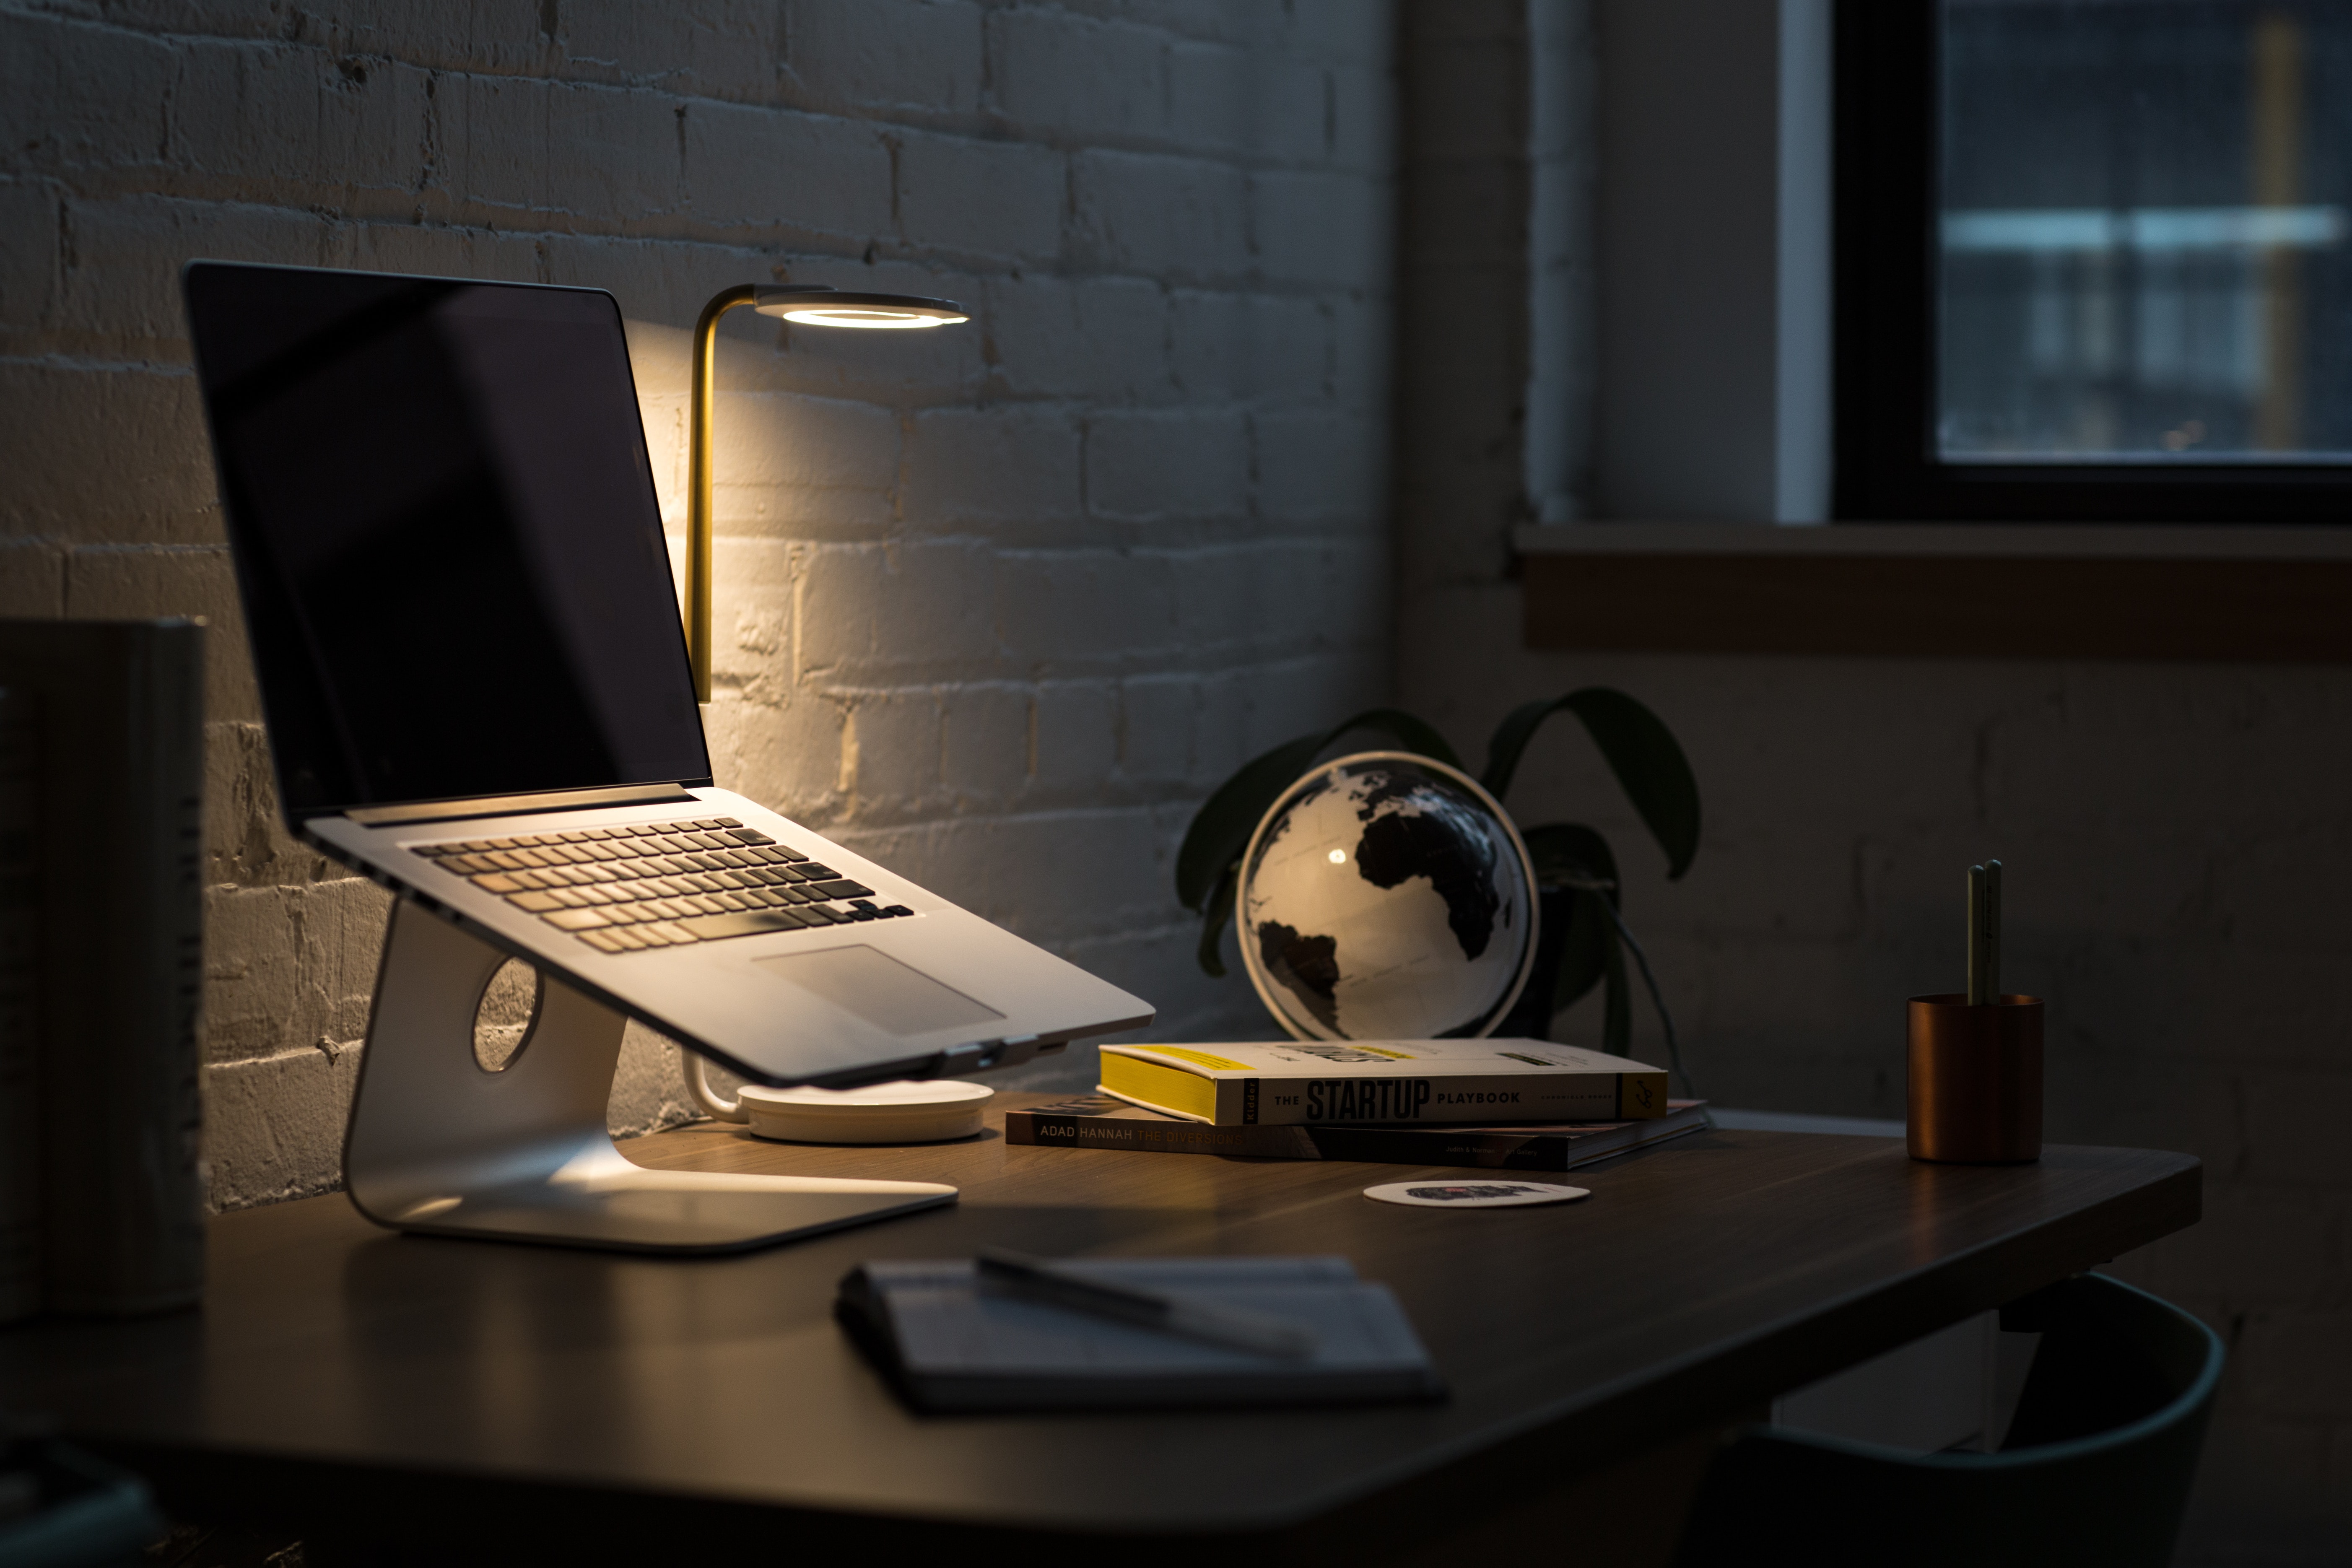
desk, laptop, light, furniture, table, personal computer, lighting, audio equipment, lamp, interior design, office, room, technology, electronic device, light fixture, desktop computer, computer desk, netbook, still life photography, computer, computer keyboard, flooring, window, office equipment, gadget, still life, tile